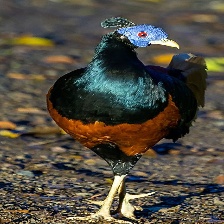
Species: CRESTED FIREBACK
Scientific name: LOPHURA IGNITA